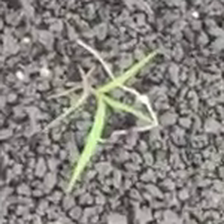
Weed species: Digitaria_SP_(Digitaria Sanguinalis )